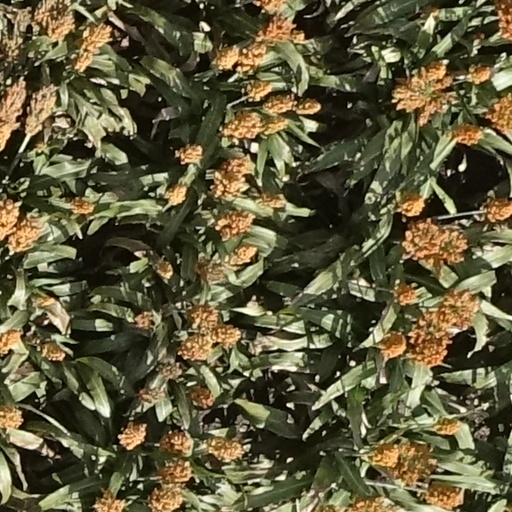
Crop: sorghum